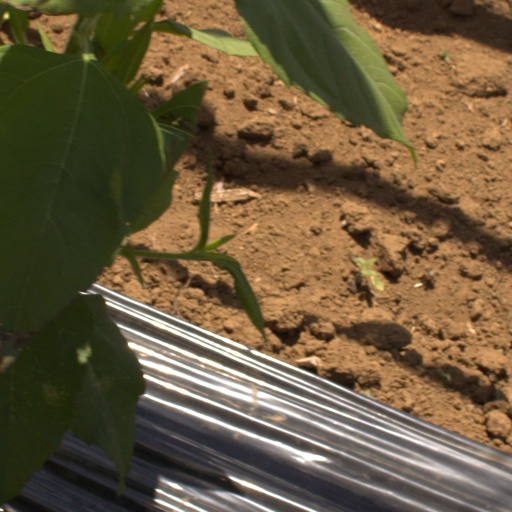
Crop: Jerusalem artichoke